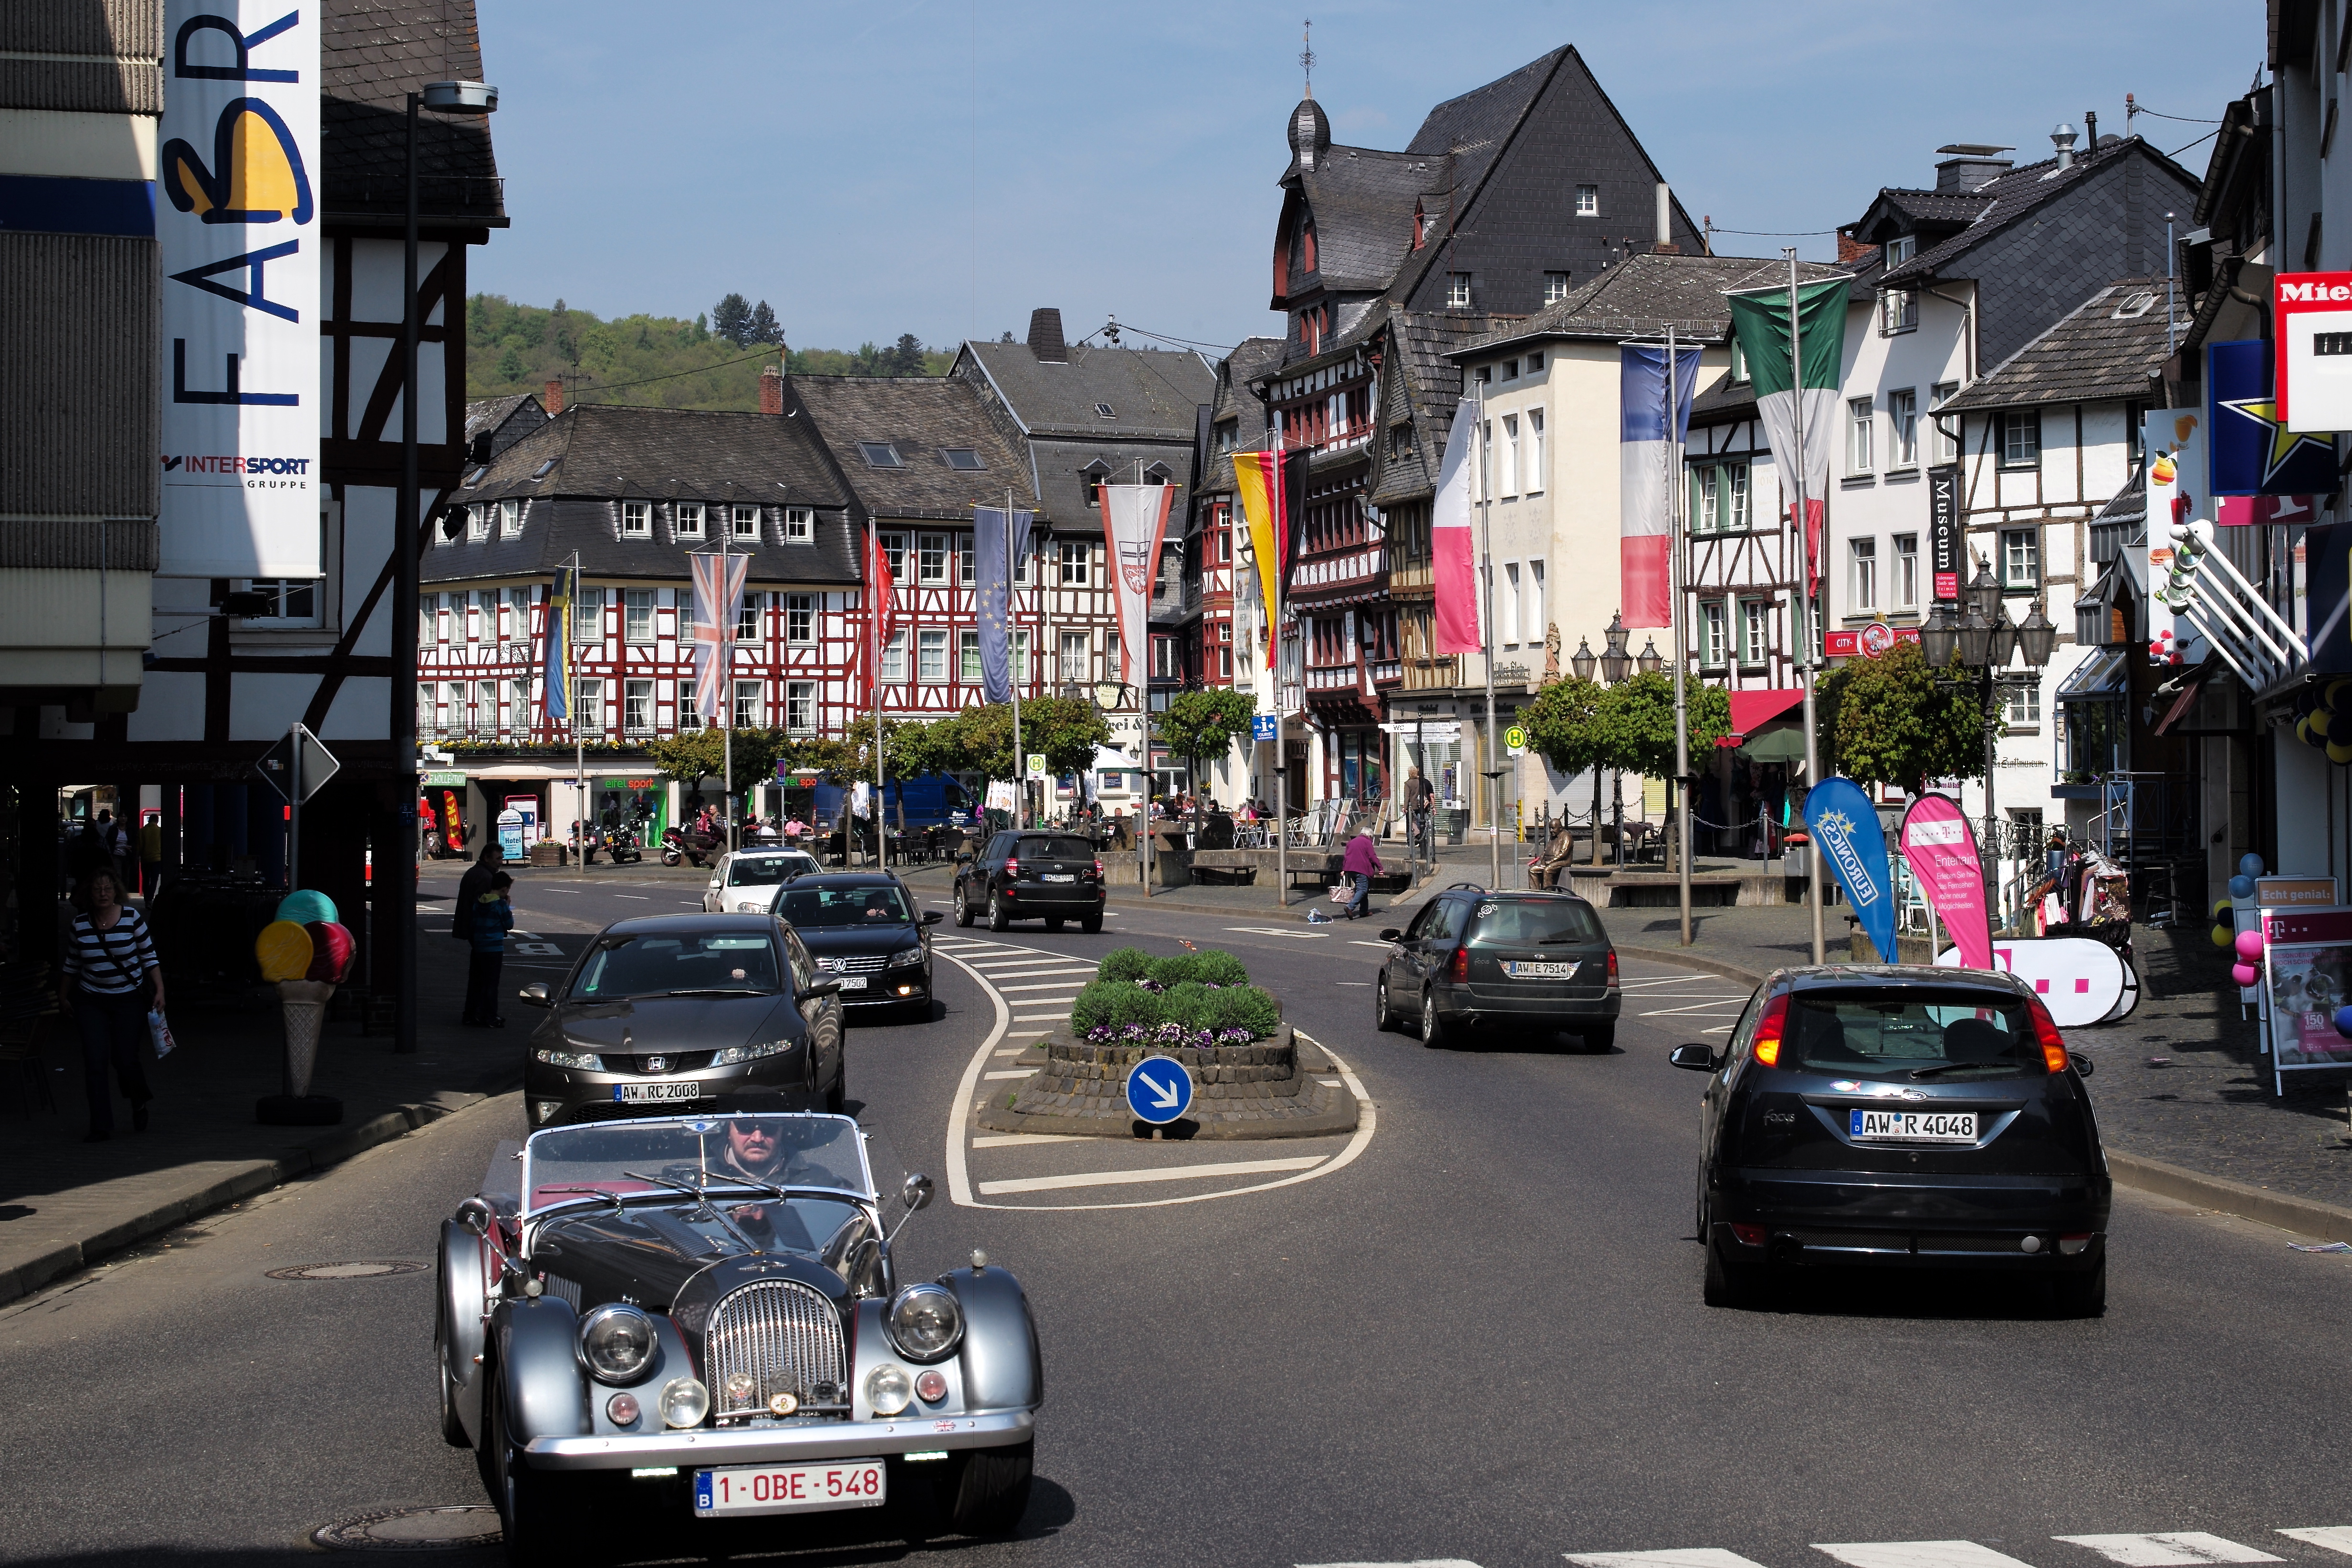
road, street, car, town, travel, europe, vehicle, square, lane, race, m, morgan, f14, mountains, infrastructure, germany, 50, leica, 240, summilux, circuit, typ, adenau, eifel, nurburbgring, neurburg